Hokuetsu Seppu

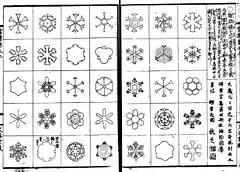
Figure of snow crystals from ""Hokuetsu Seppu""

First published in Edo in 1837, "Hokuetsu Seppu" was written by (1770–1842), a textile merchant and leading townsman of Shiozawa, a settlement on the old Mikuni Highway. The work, an immediate best seller that eventually encompassed seven chapters when a second volume was published in 1841, covers a wide range of local topics from the varieties of snow to the customs, lifestyles, local dialects, hunting practices, industries, and folk tales of Japan's snow country. The text covers 123 themes from multiple angles and is also richly illustrated with detailed sketches.